Douglas X-3 Stiletto

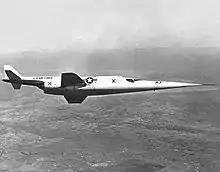
X-3 in flight

The first X-3 "hop" was made on 15 October 1952, by Douglas test pilot Bill Bridgeman. During a high-speed taxi test, Bridgeman lifted the X-3 off the ground and flew it about one mile (1.6 km) before settling back onto the lakebed. The official first flight was made by Bridgeman on 20 October and lasted about 20 minutes. He made a total of 26 flights (counting the hop) by the end of the Douglas tests in December 1953. These showed that the X-3 was severely underpowered and difficult to control; its takeoff speed was unusually high—. More seriously, the X-3 did not approach its planned top speed. Its first supersonic flight required that the airplane make a 15° dive to reach Mach 1.1. The X-3's fastest flight, made on 28 July 1953, reached Mach 1.208 in a 30° dive. A plan to re-engine the X-3 with rocket motors was considered but eventually dropped.